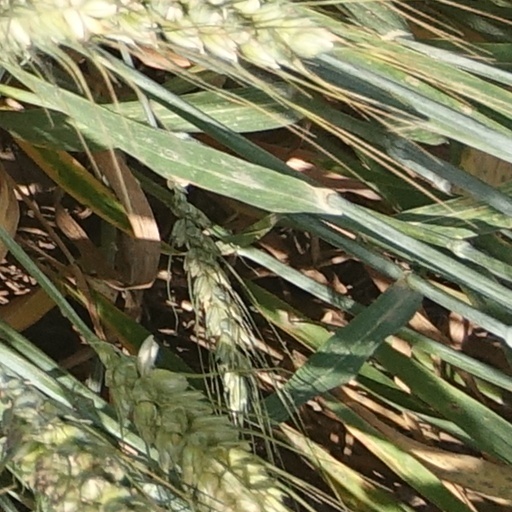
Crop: wheat